Church of the Holy Comforter (Brownsville, Minnesota)

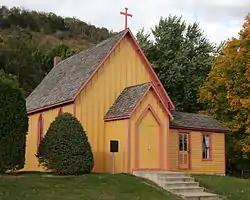

The Church of the Holy Comforter, built in 1872, is a historic Carpenter Gothic church located on Main Street, in Brownsville, Minnesota, on the west bank of the Mississippi River in the United States. It began as an Episcopal church, but later became a Methodist Episcopal church. In the 1940s, it became Emmanuel Lutheran Church. It had been vacant since 1963. On June 2, 1970, the church was added to the National Register of Historic Places.